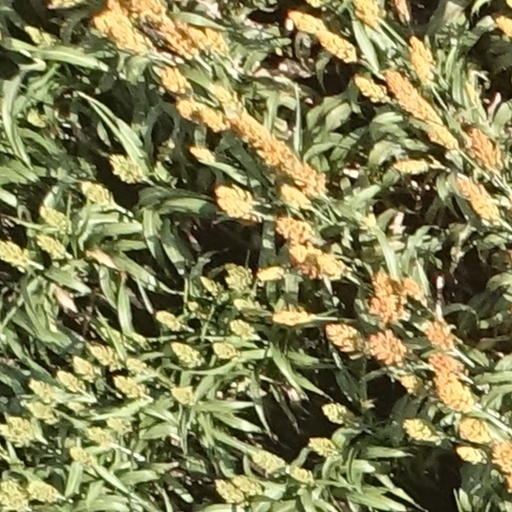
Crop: sorghum